Kingsbarns

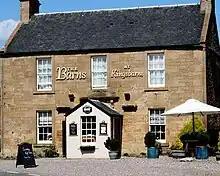
The Barns at Kingsbarns

The forming of the Kingsbarns Golfing Society in 1793 began the village's long association with golf, with the course, laid upon land leased from the Cambo Estate, being in use until around 1850 when it was returned to farming. In 1922, Kingsbarns Golf Club was founded, and a nine-hole course designed by Willie Auchterlonie was laid out, but in 1939 the land was mined to prevent the Germans landing on the coast.